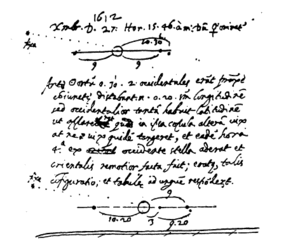
Vieille de plusieurs milliers d'années d'histoire, l’astronomie est probablement une des plus anciennes des sciences naturelles, ses origines remontant au-delà de l'Antiquité, dans les pratiques religieuses préhistoriques.